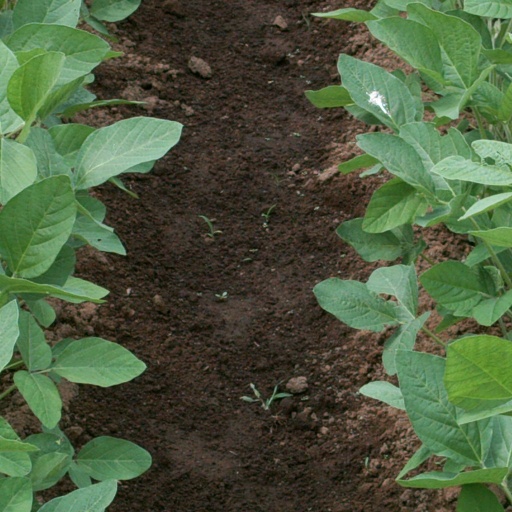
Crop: soybean